Elbow (lunar crater)

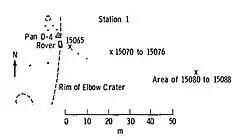
Planimetric map of Station 1 from the "Apollo 15 Preliminary Science Report". X indicates sample locations, 5-digit numbers are LRL sample numbers, rectangle is lunar rover (dot indicates TV camera), black spots are large rocks, dashed lines are crater rims or other topographic features, and triangles are panorama stations.

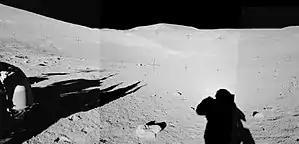
Panorama showing most of Elbow crater, taken at station 1. Hadley Rille is behind Elbow, and Bennett Hill is on the central horizon. Facing west at center.

Elbow is located on the edge of Hadley Rille, about 1 km northeast of the larger St. George crater, and about 3.2 km southwest of the Apollo 15 landing site itself.